Gaby Casadesus

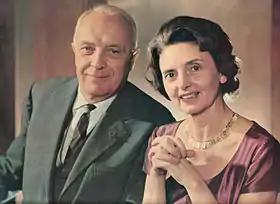
Robert and Gaby Casadesus

Gaby Casadesus (August 9, 1901 – November 12, 1999) was a French classical pianist and teacher born in Marseille. She was married to the French pianist Robert Casadesus and their son Jean was also a notable pianist.